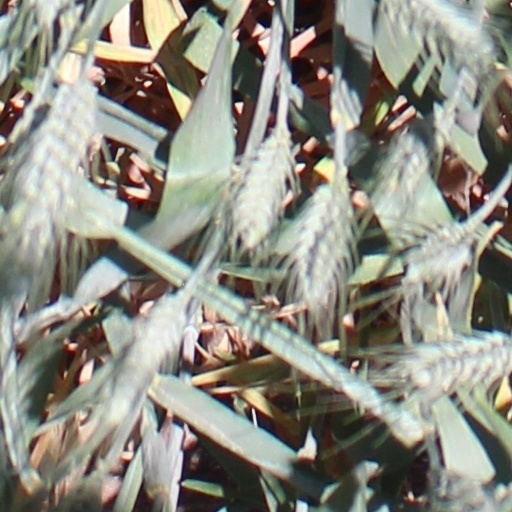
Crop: wheat